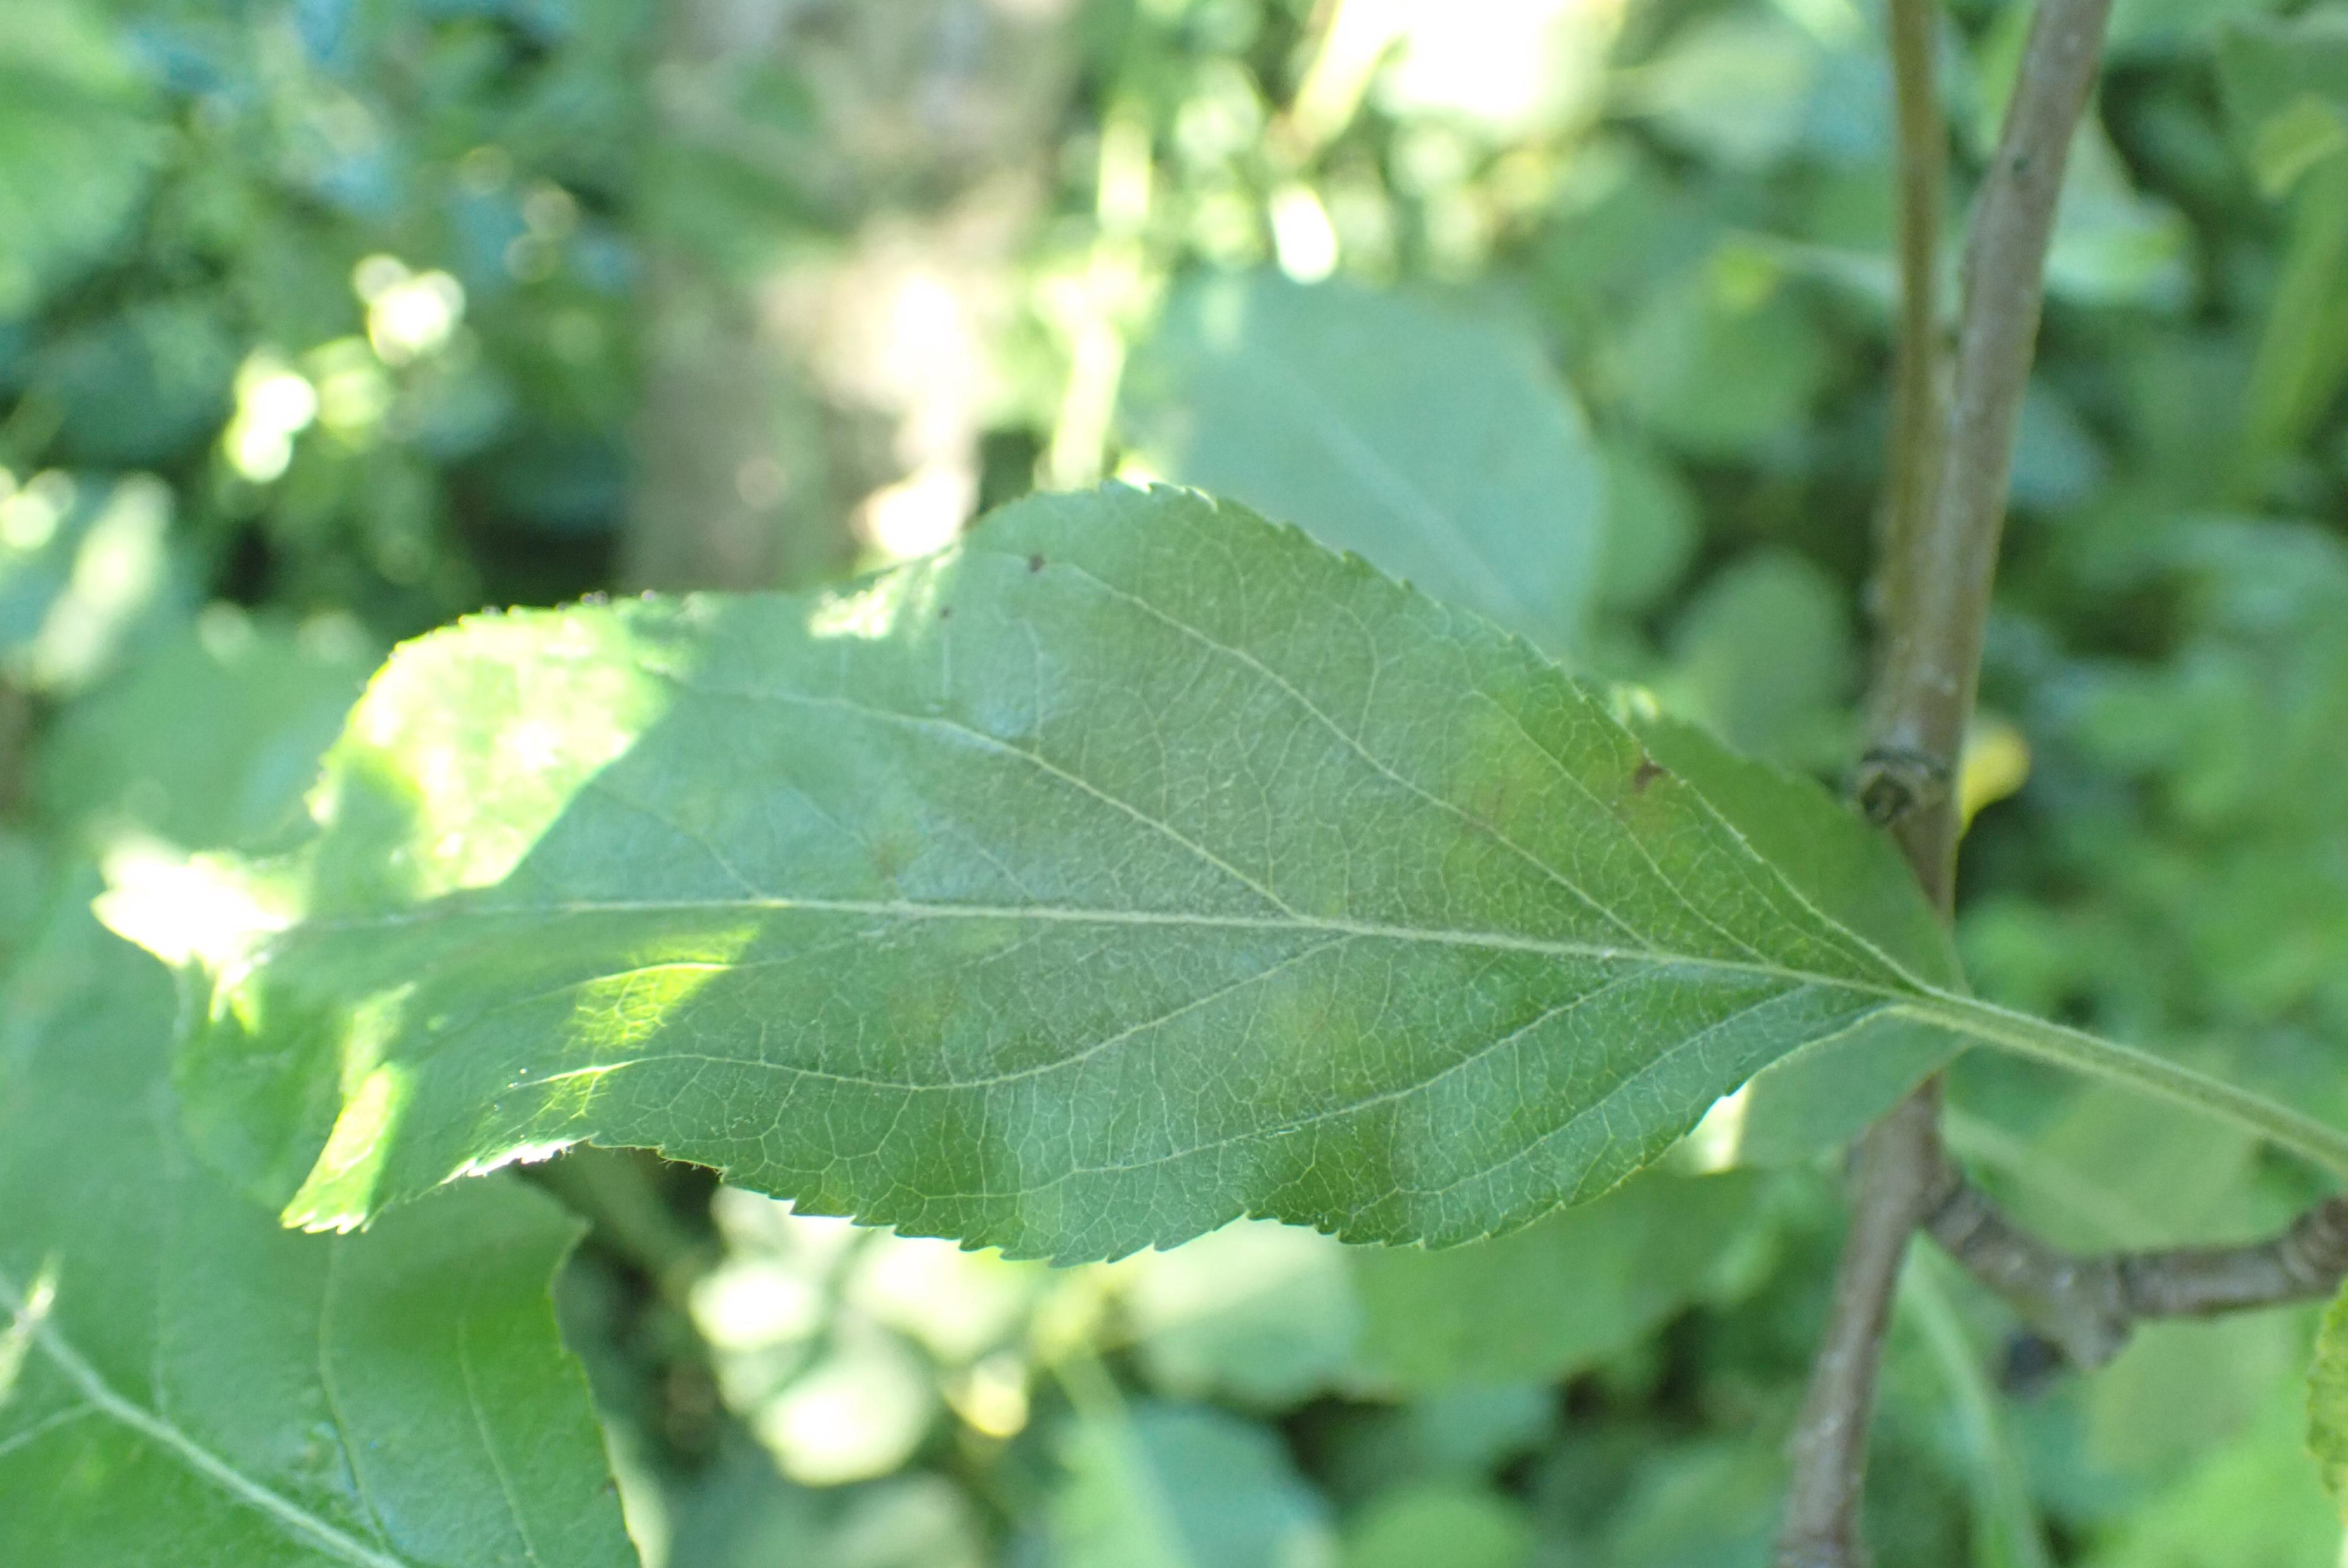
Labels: scab